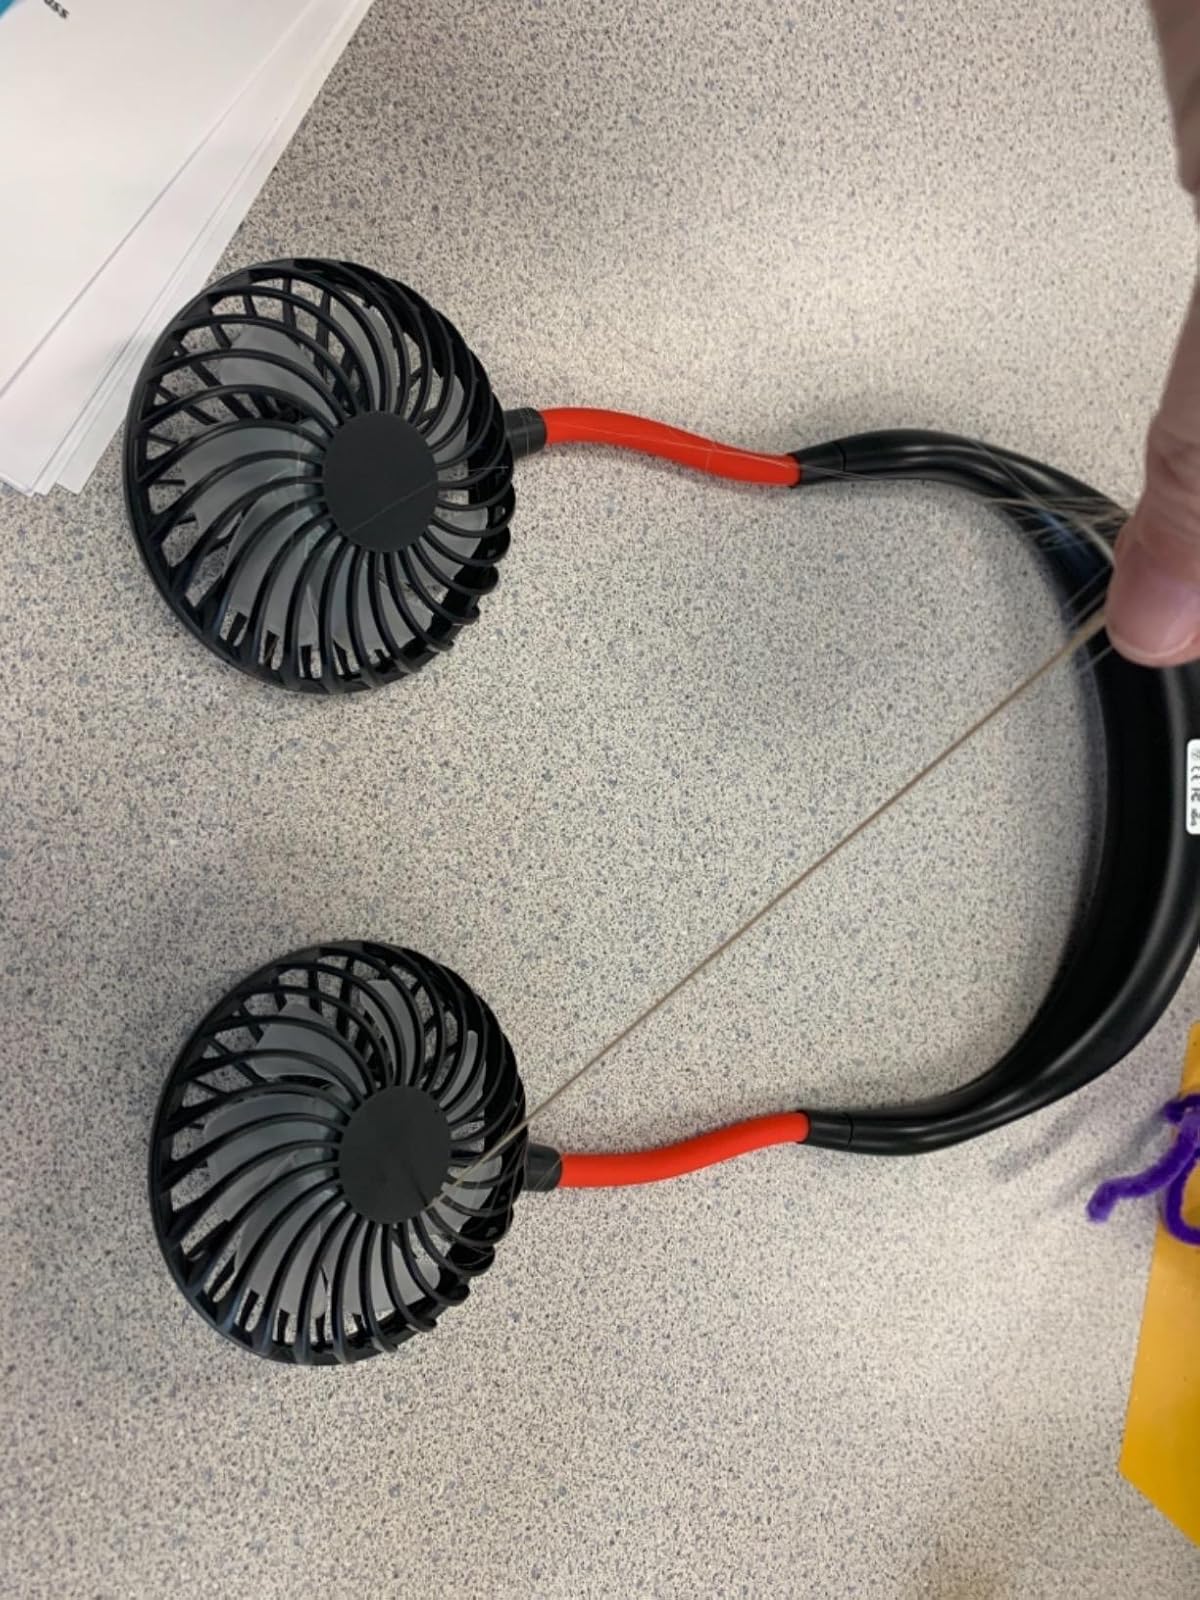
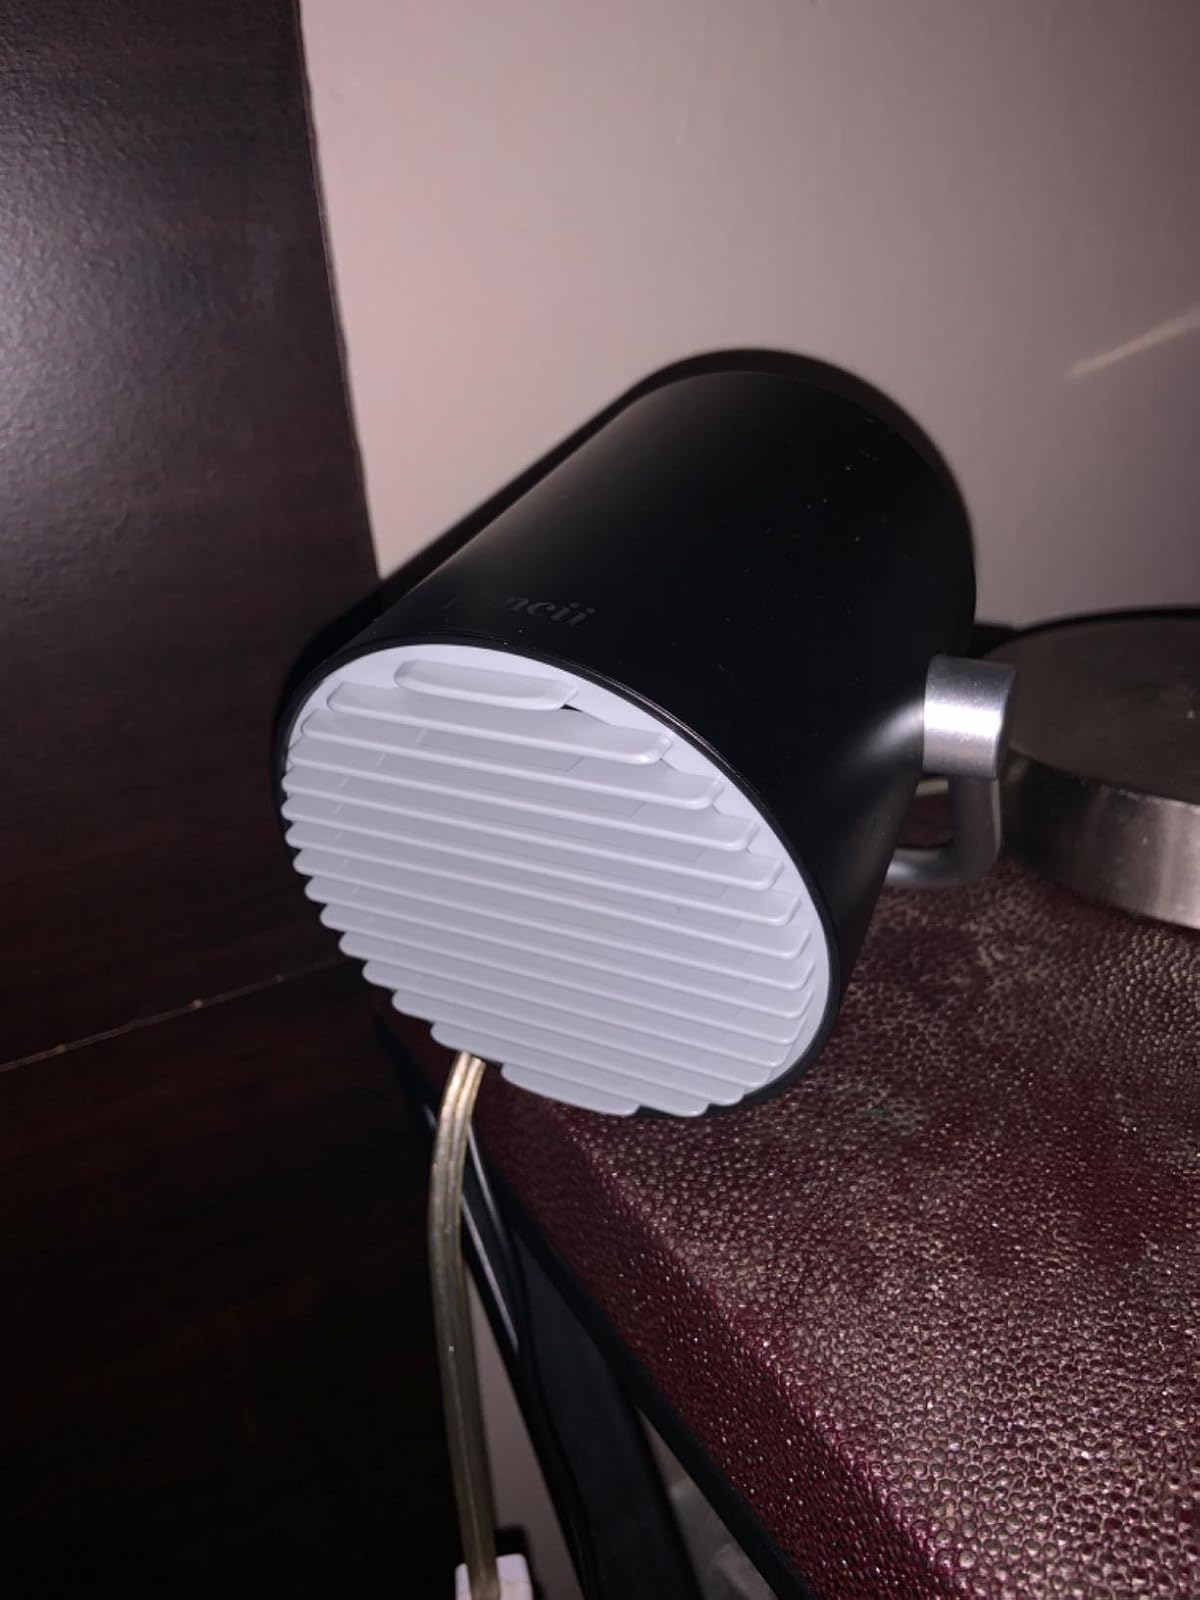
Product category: fan
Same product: no